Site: saxony
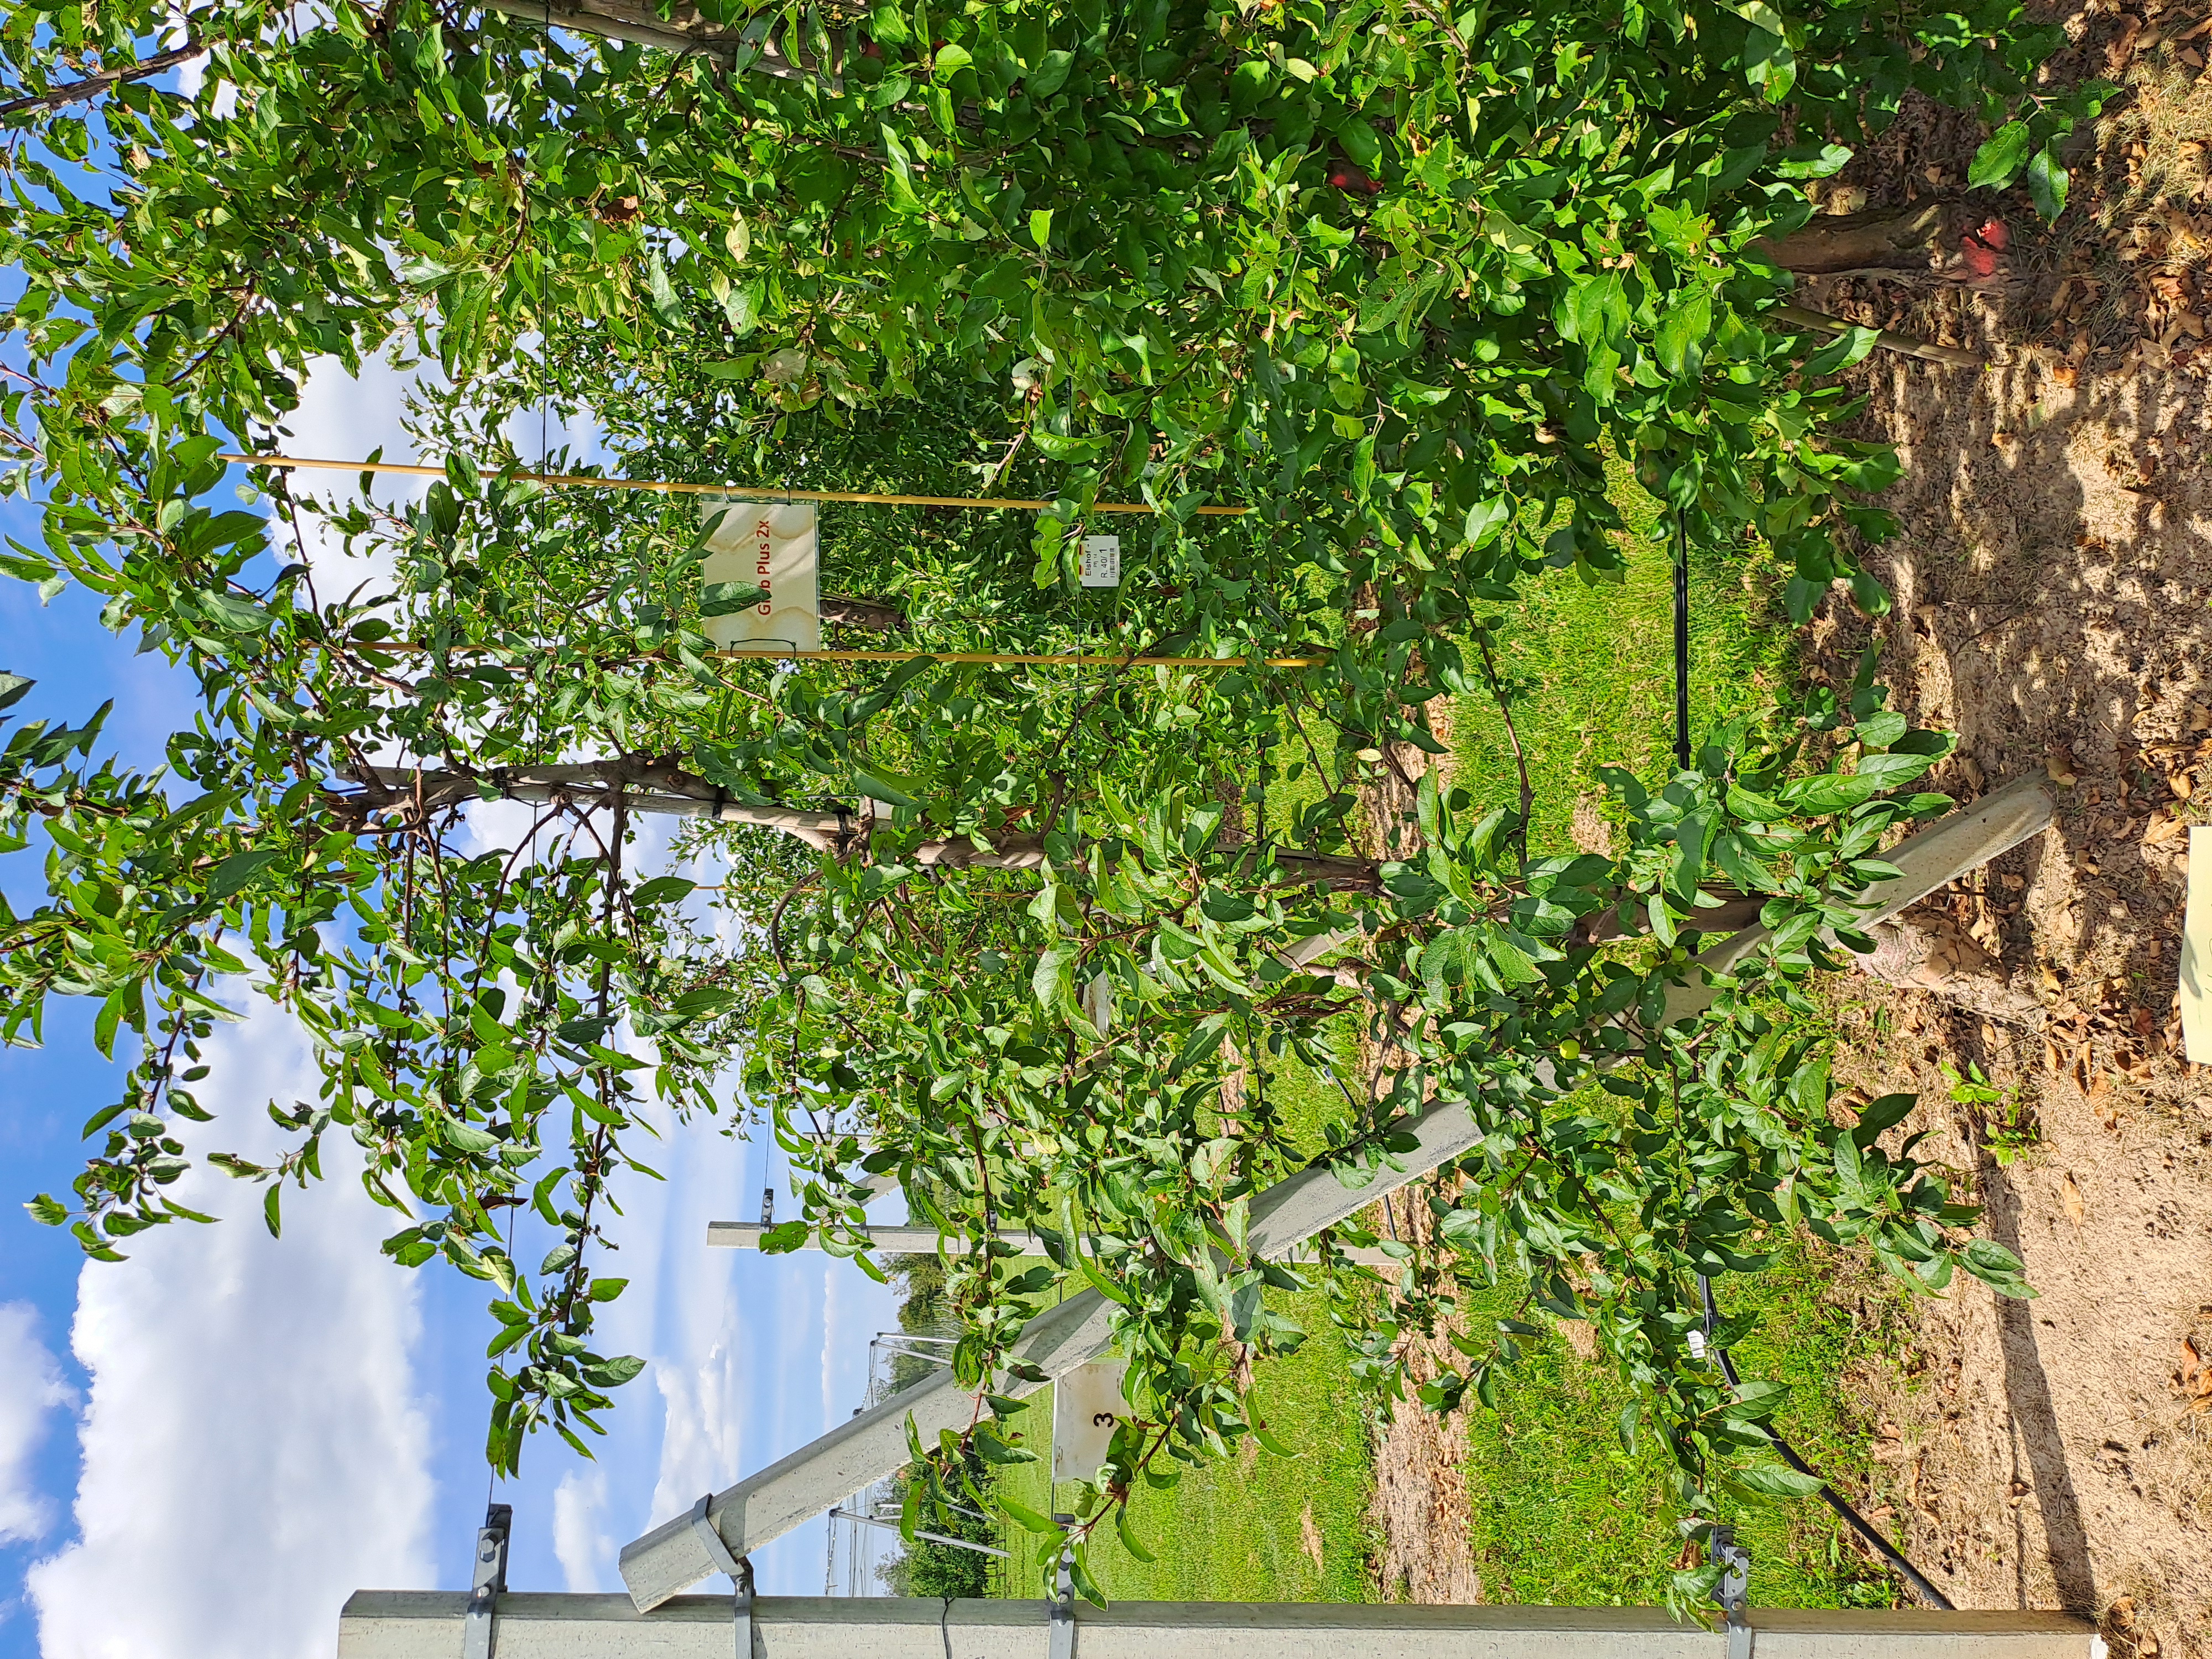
Growth stage (BBCH 85): Maturity of fruit and seed